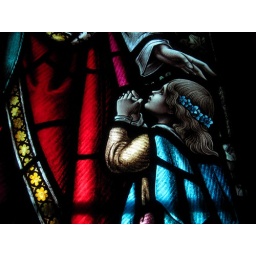
Stained glass window in St. Aidan's Anglican Church, Winnipeg MB.